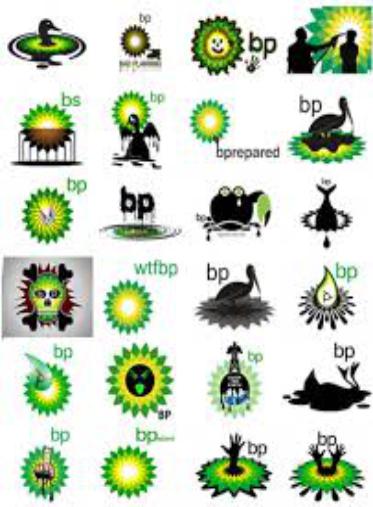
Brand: BP
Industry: Others